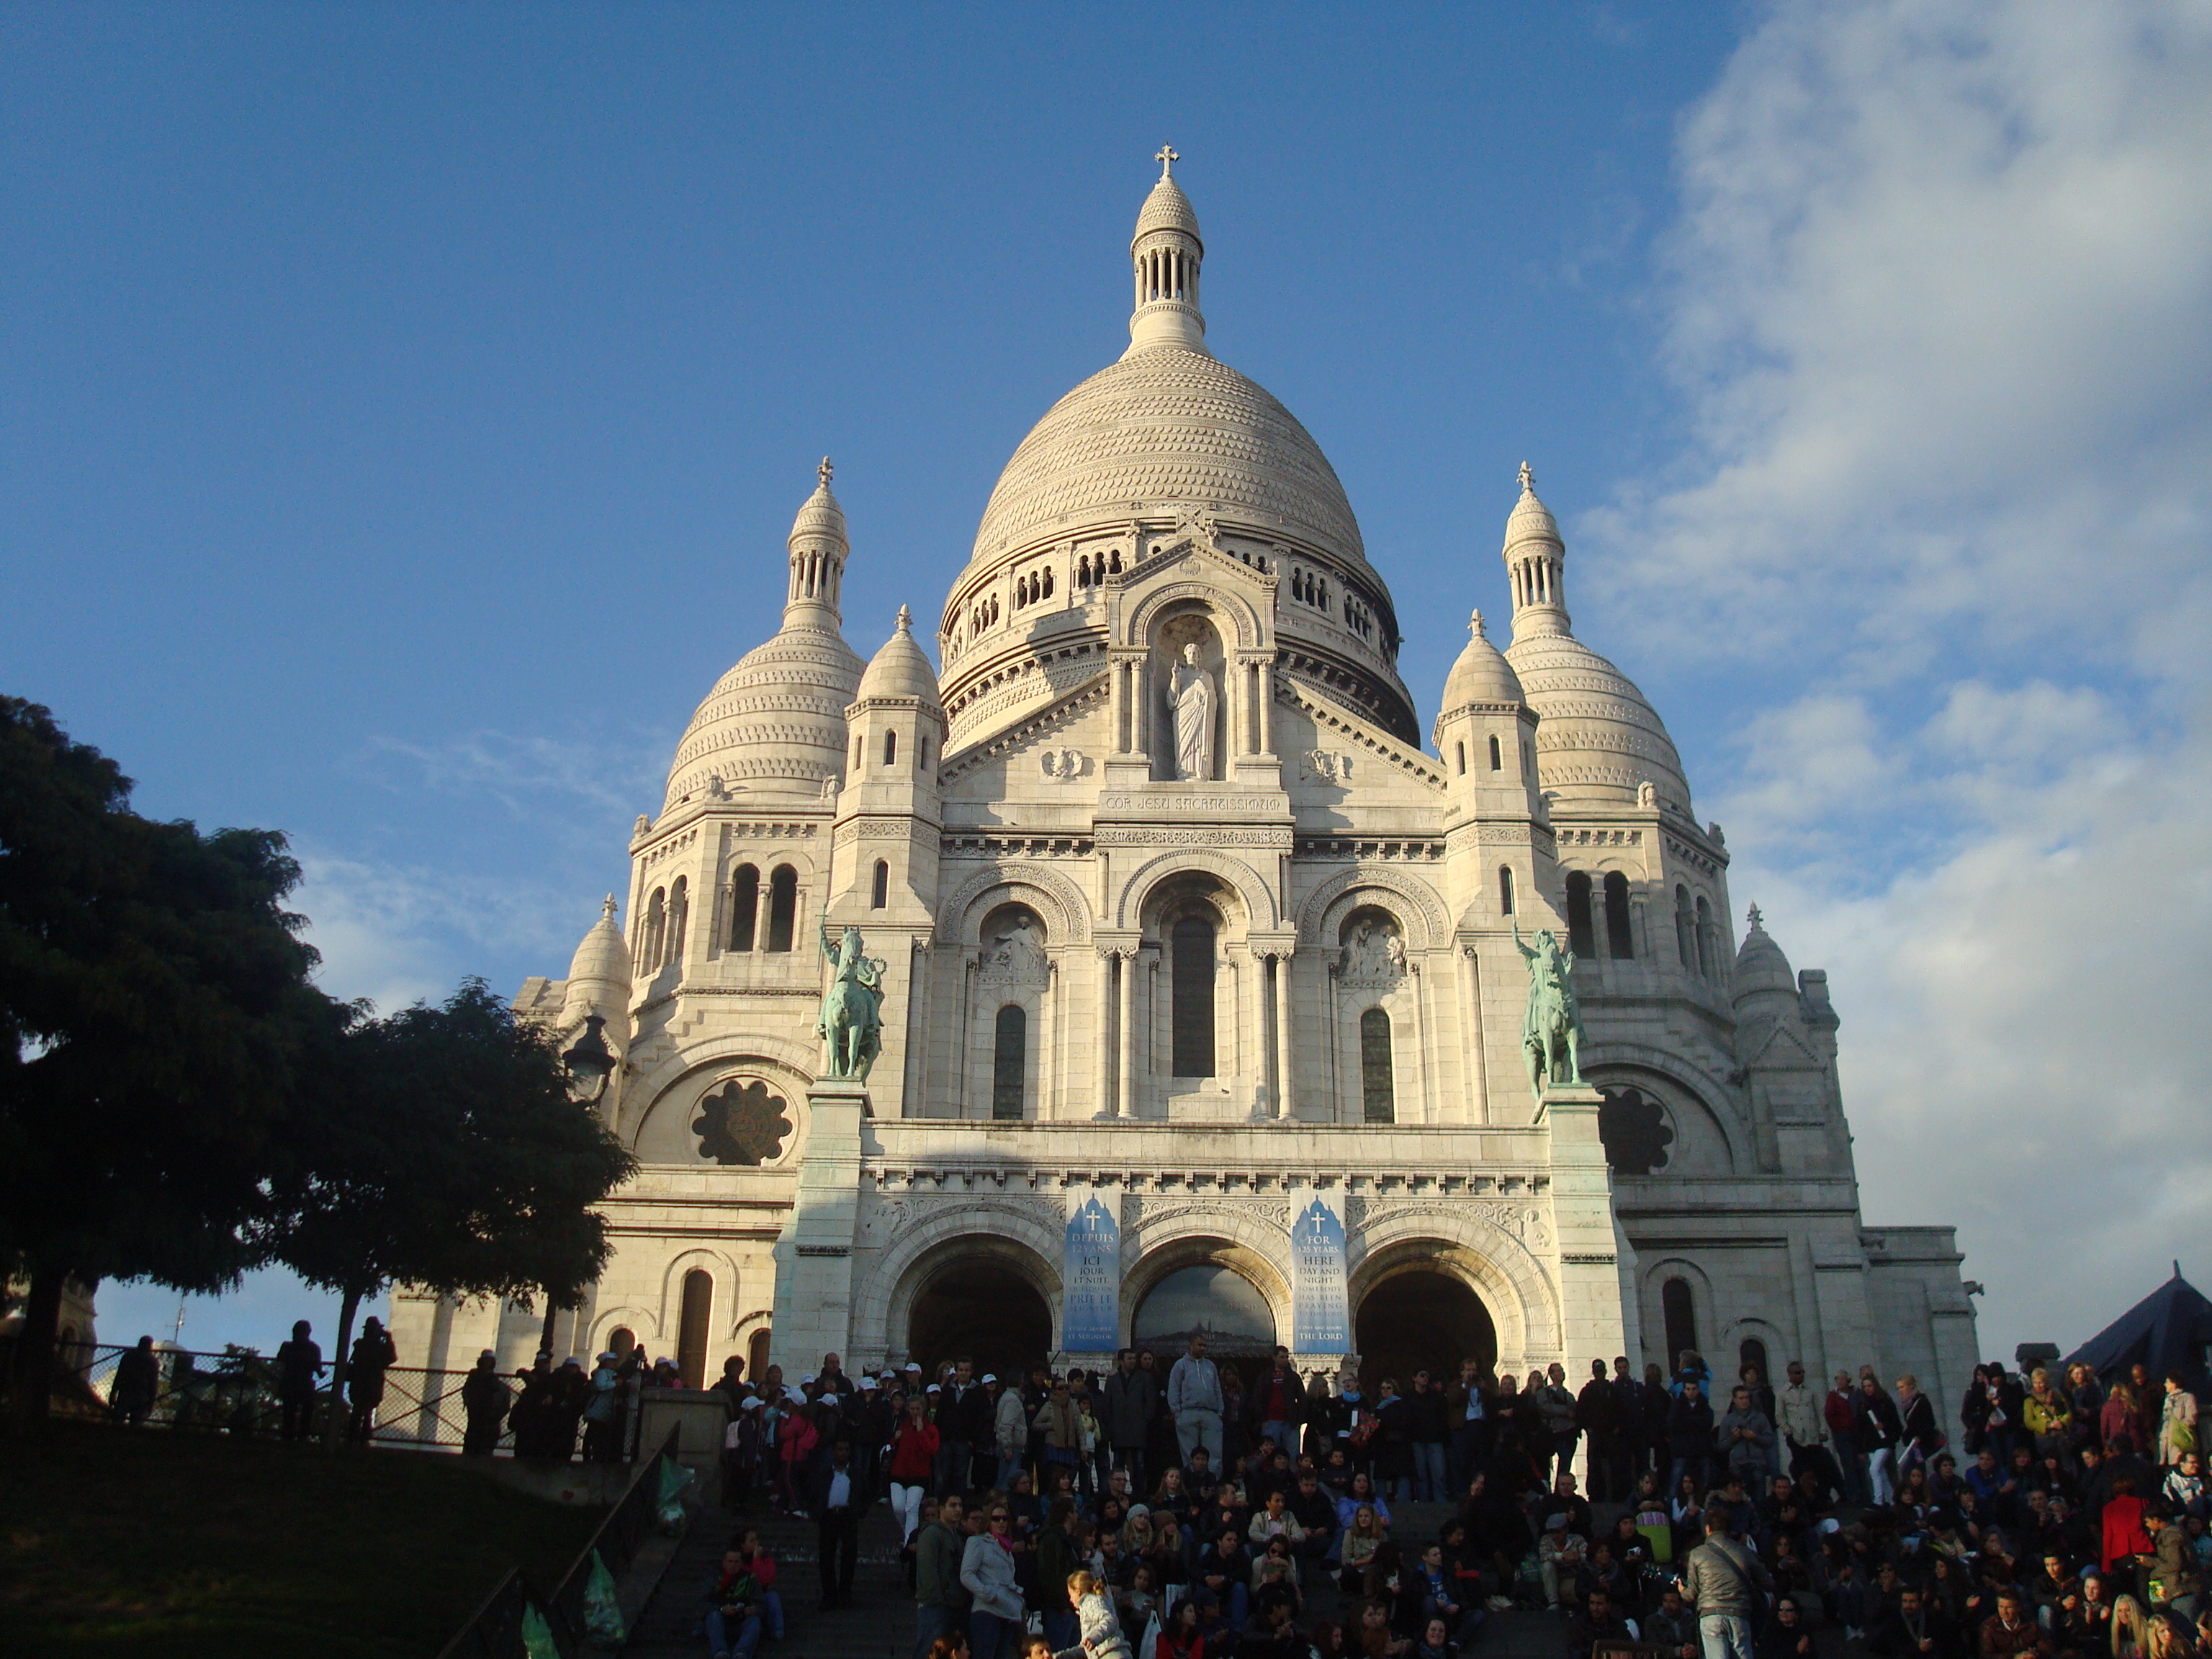
sky, landmark, dome, byzantine architecture, historic site, basilica, tourist attraction, place of worship, medieval architecture, church, tourism, building, classical architecture, cathedral, tours, facade, unesco world heritage site